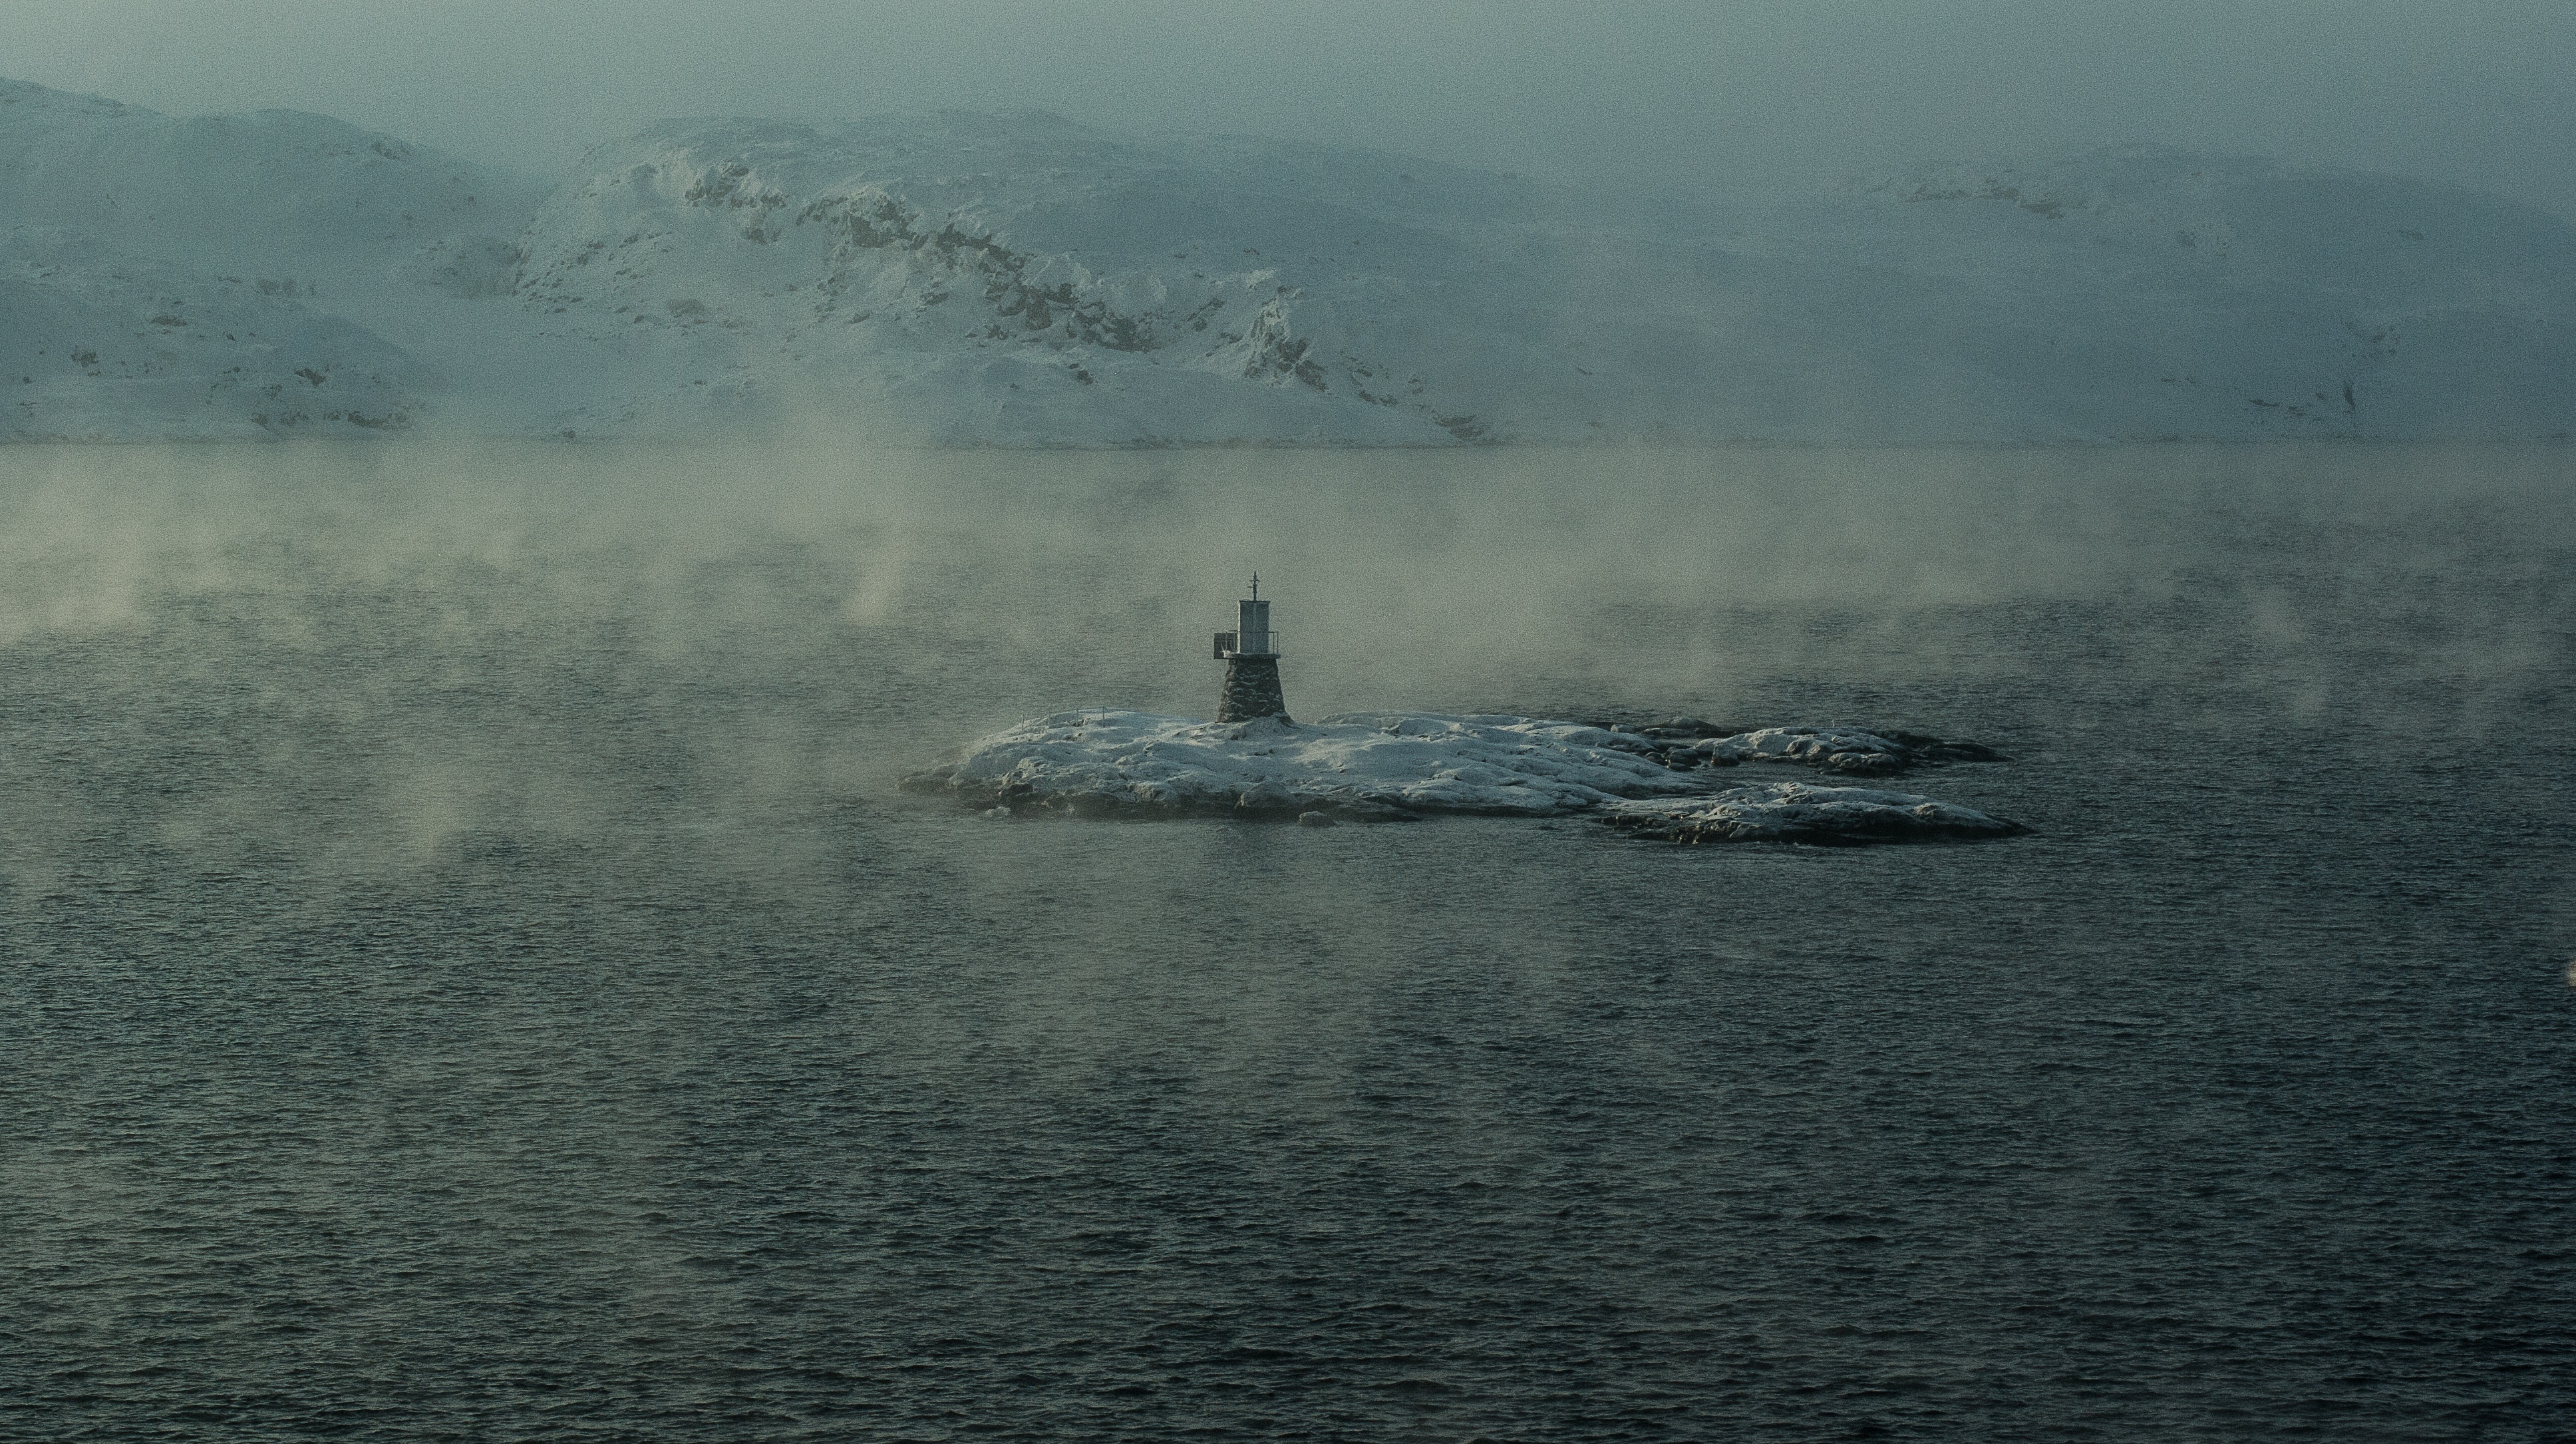
sea, lighthouse, fog, mist, wave, vehicle, fjord, norway, lapland, kirkenes, artic ocean, atmospheric phenomenon, atmosphere of earth